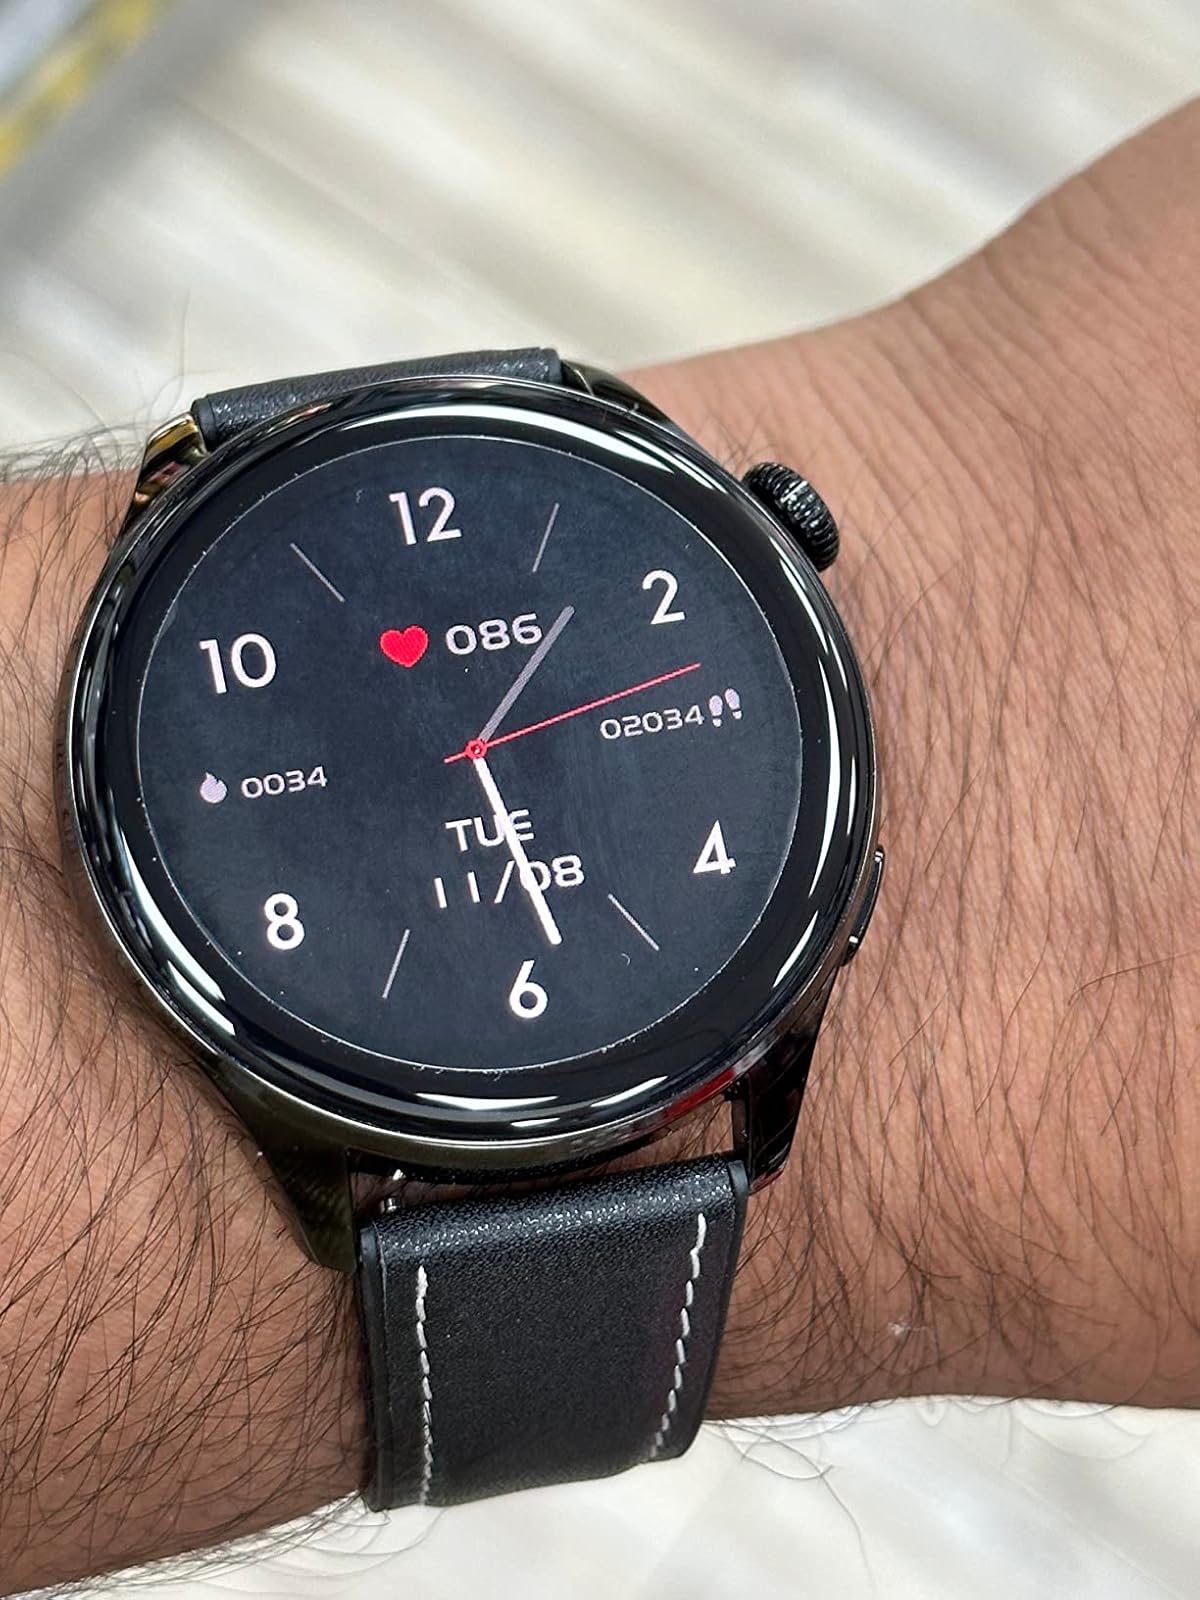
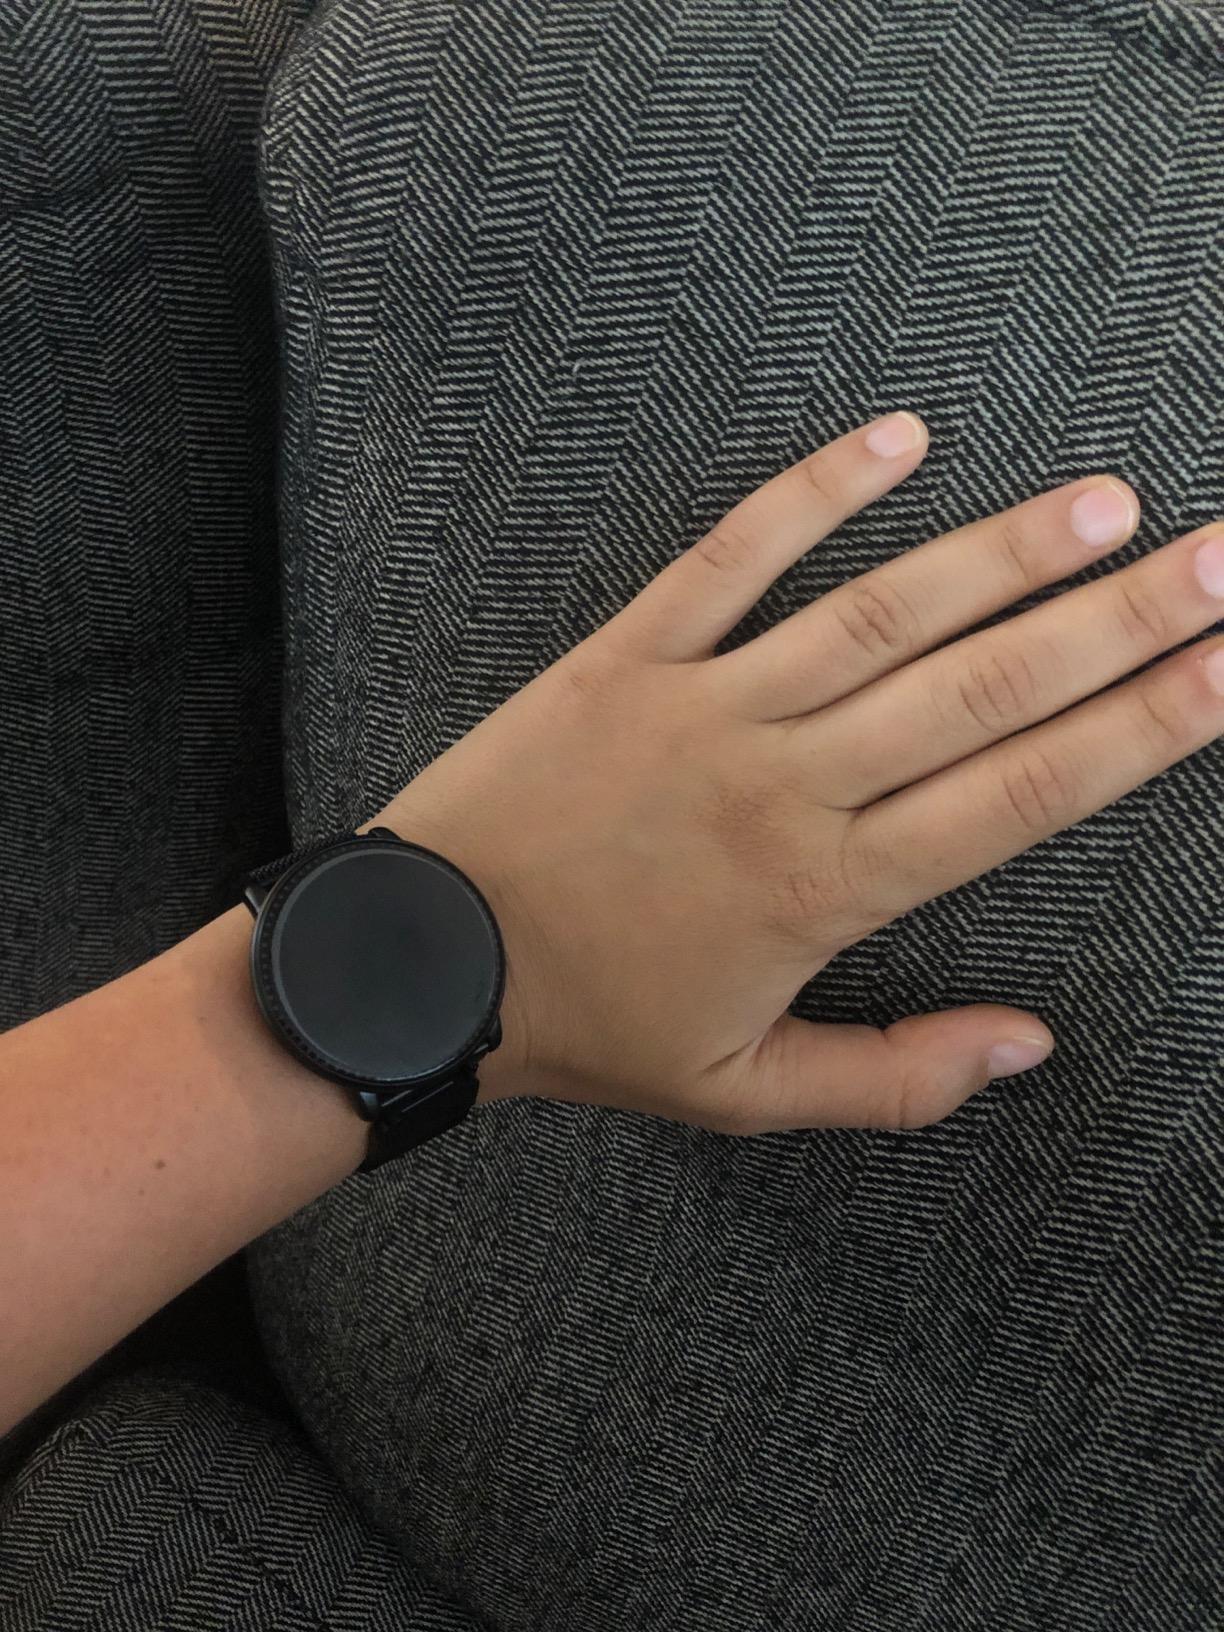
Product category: smartwatch
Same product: no